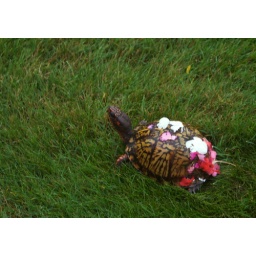
Vain turtle parades in floral attire